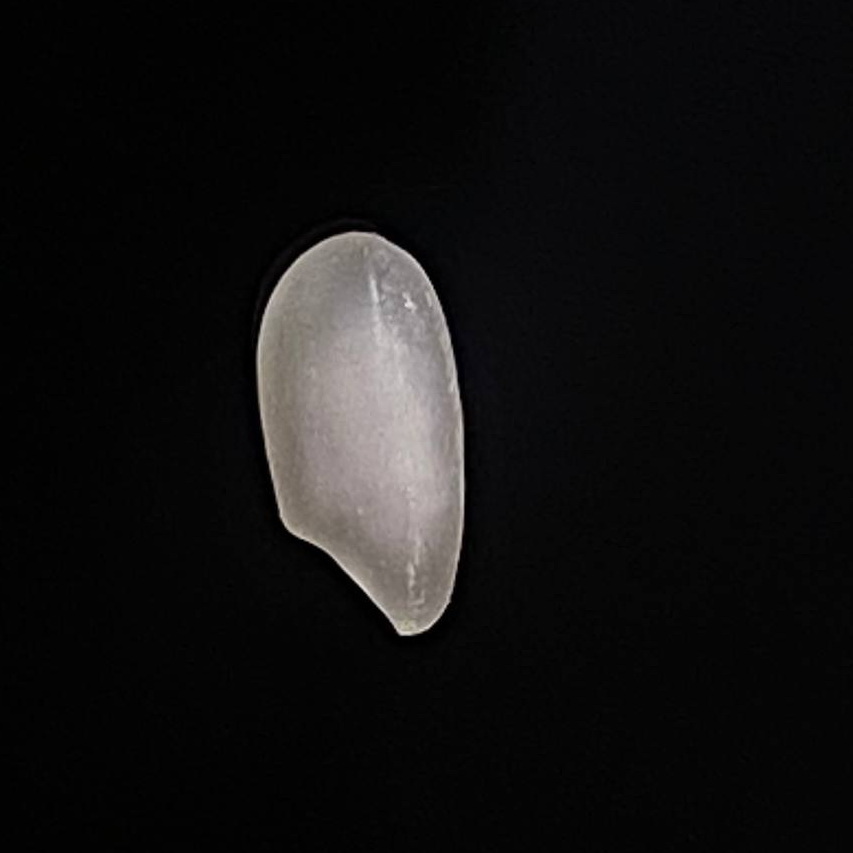
Rice variety: Bashful